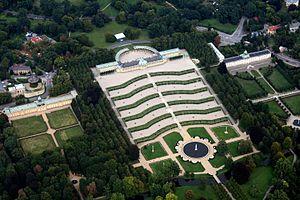
Le palais de Sanssouci ou Sans-Souci est l'ancien palais d'été du roi de Prusse Frédéric II. Il est situé à Potsdam, dans le Land du Brandebourg, à vingt-six kilomètres au sud-ouest de Berlin. Il fut bâti entre 1745 et 1747 par l'architecte Georg Wenzeslaus von Knobelsdorff dans un style issu du rococo, que l'on nomme rococo frédéricien. Il est également renommé pour ses fabriques, ses jardins et les autres extravagances du parc de Sanssouci, attenant à l'édifice.
Johann Ludwig Tieck, né le 31 mai 1773 à Berlin et mort le 28 avril 1853 dans la même ville, est un poète allemand, traducteur, éditeur, romancier et critique, écrivain du premier romantisme, celui du Cercle d'Iéna, aux côtés des frères Schlegel, de Caroline et Friedrich Schelling, de Novalis, de Fichte. Fils d'un marchand de laine, il étudia la théologie, la philosophie, la littérature. Il séjourna en Italie durant la période 1804-1805, en Angleterre en 1817, où il étudia de près Shakespeare. Il fut dramaturge à la cour de Dresde dès 1825, et appelé à celle du roi Frédéric-Guillaume IV de Prusse à partir de 1841.